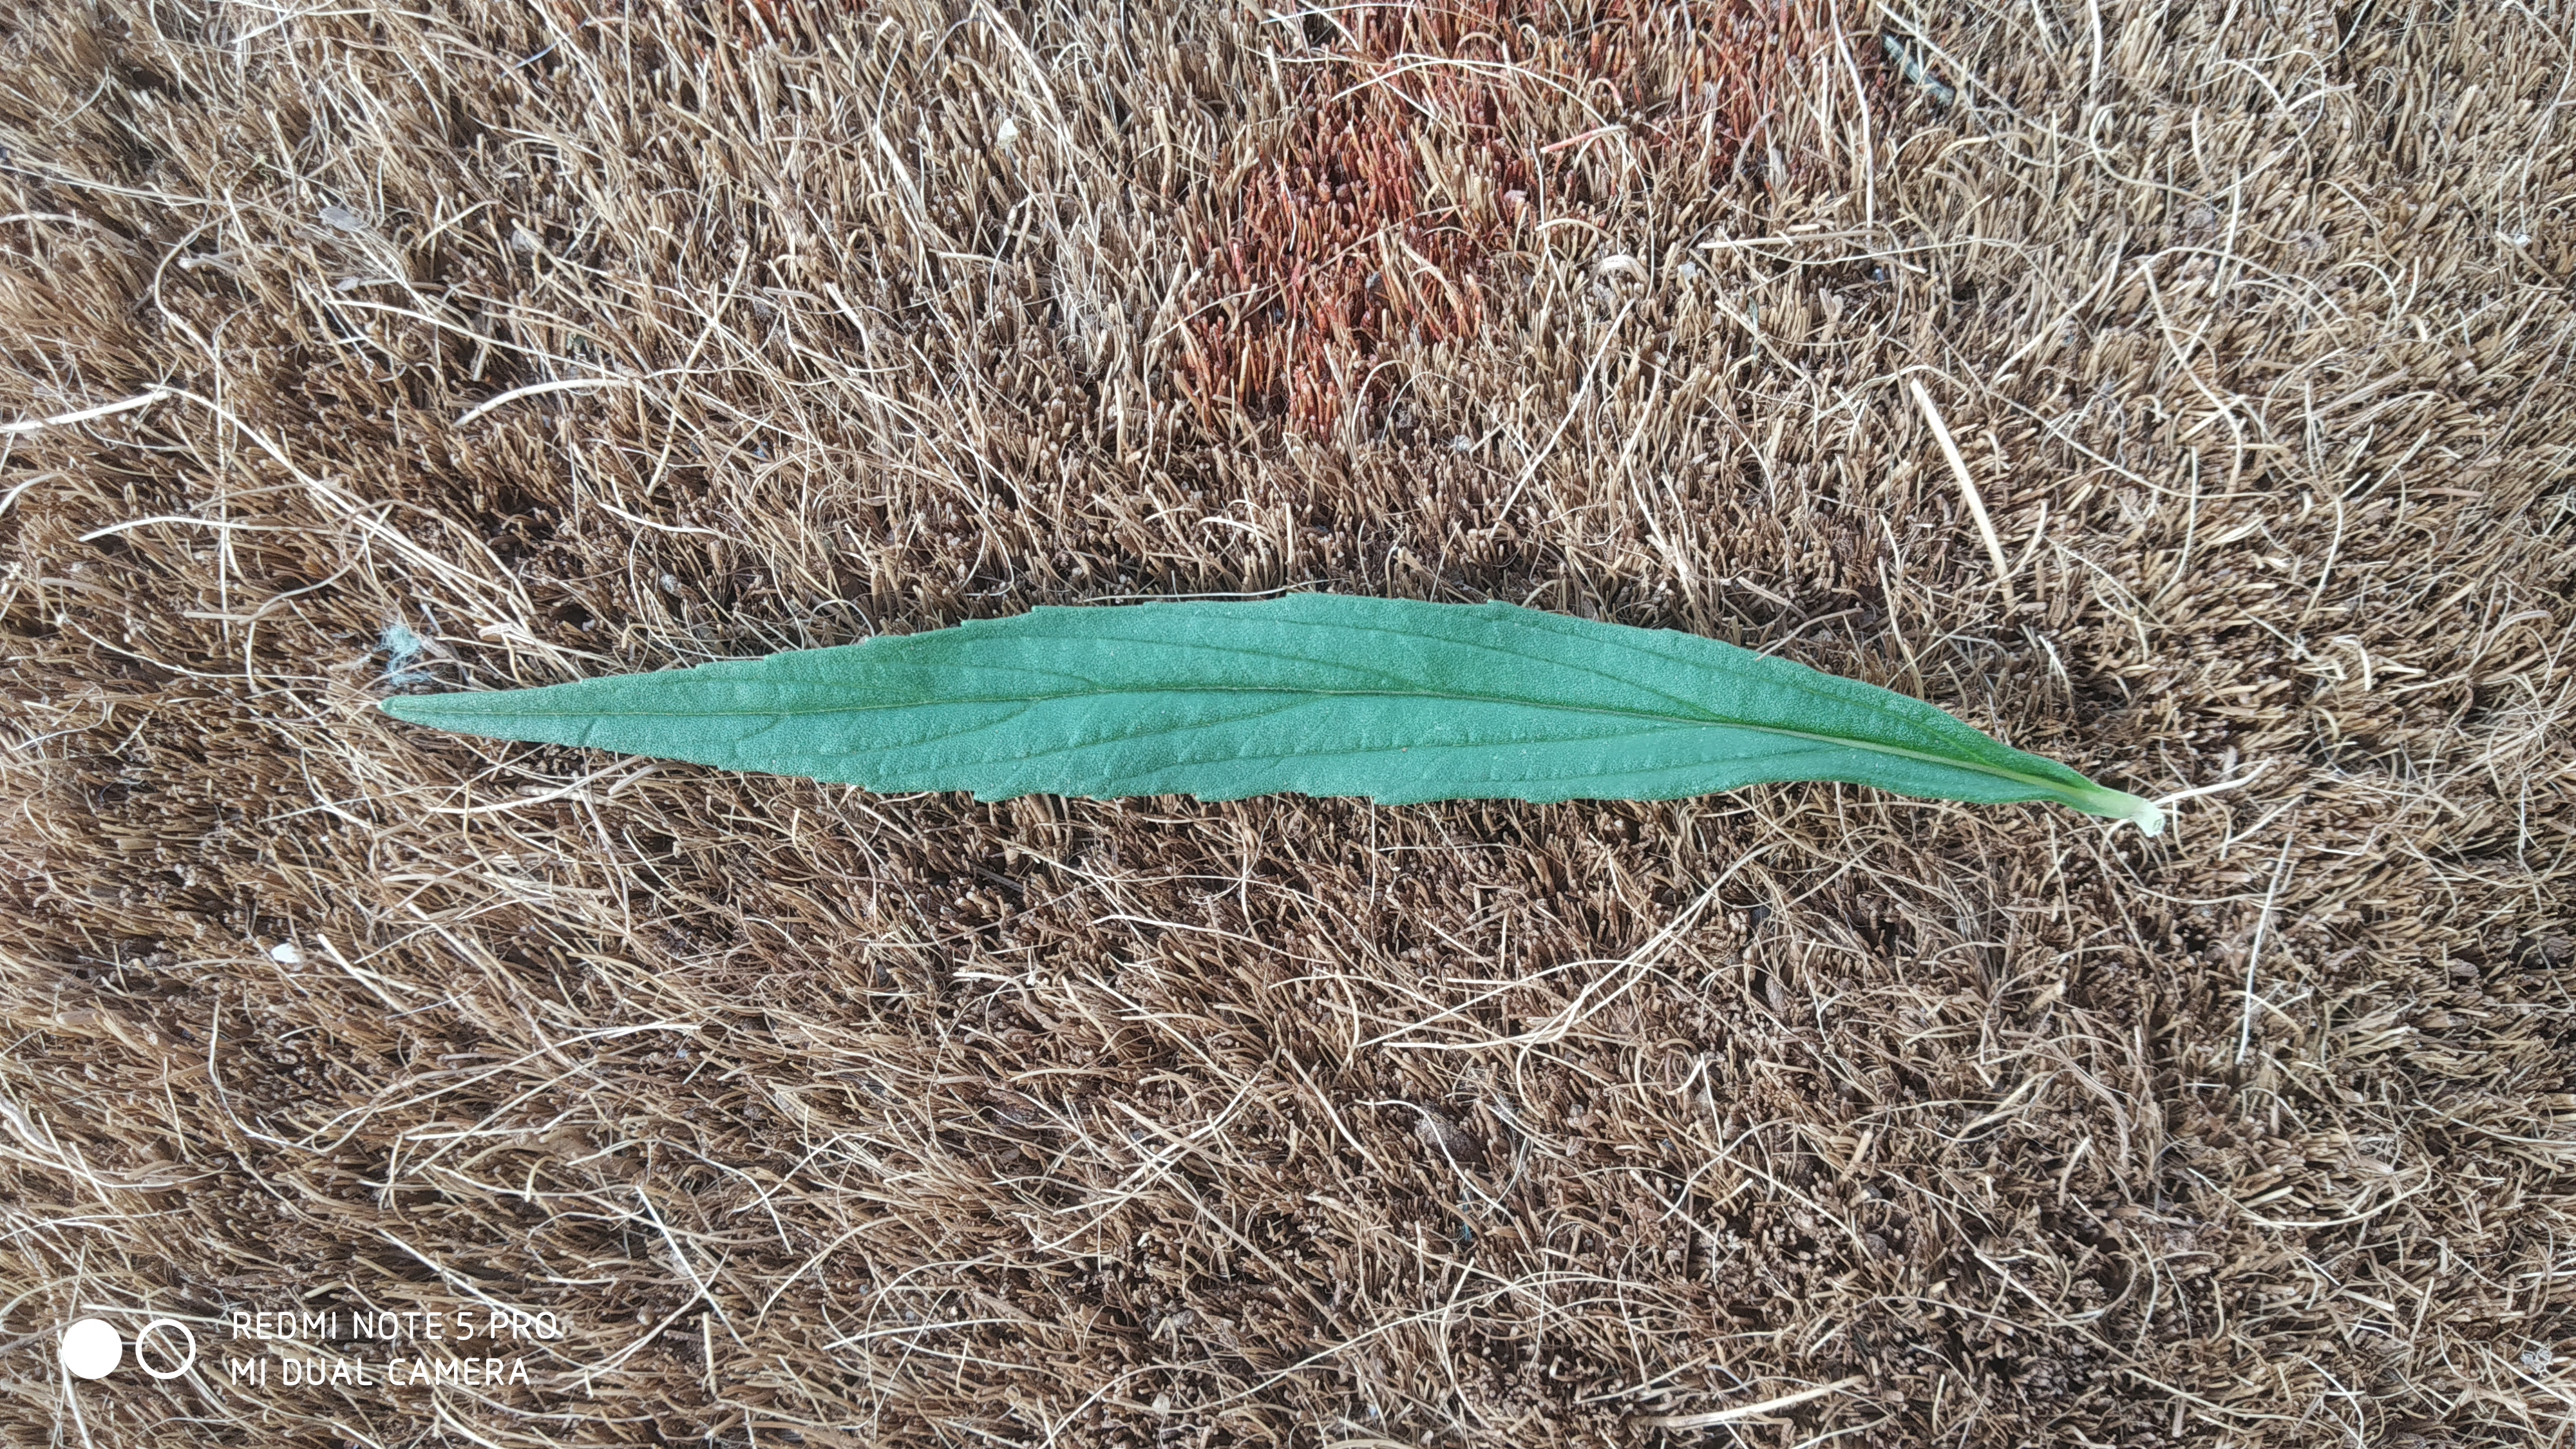
Plant: Thumbe